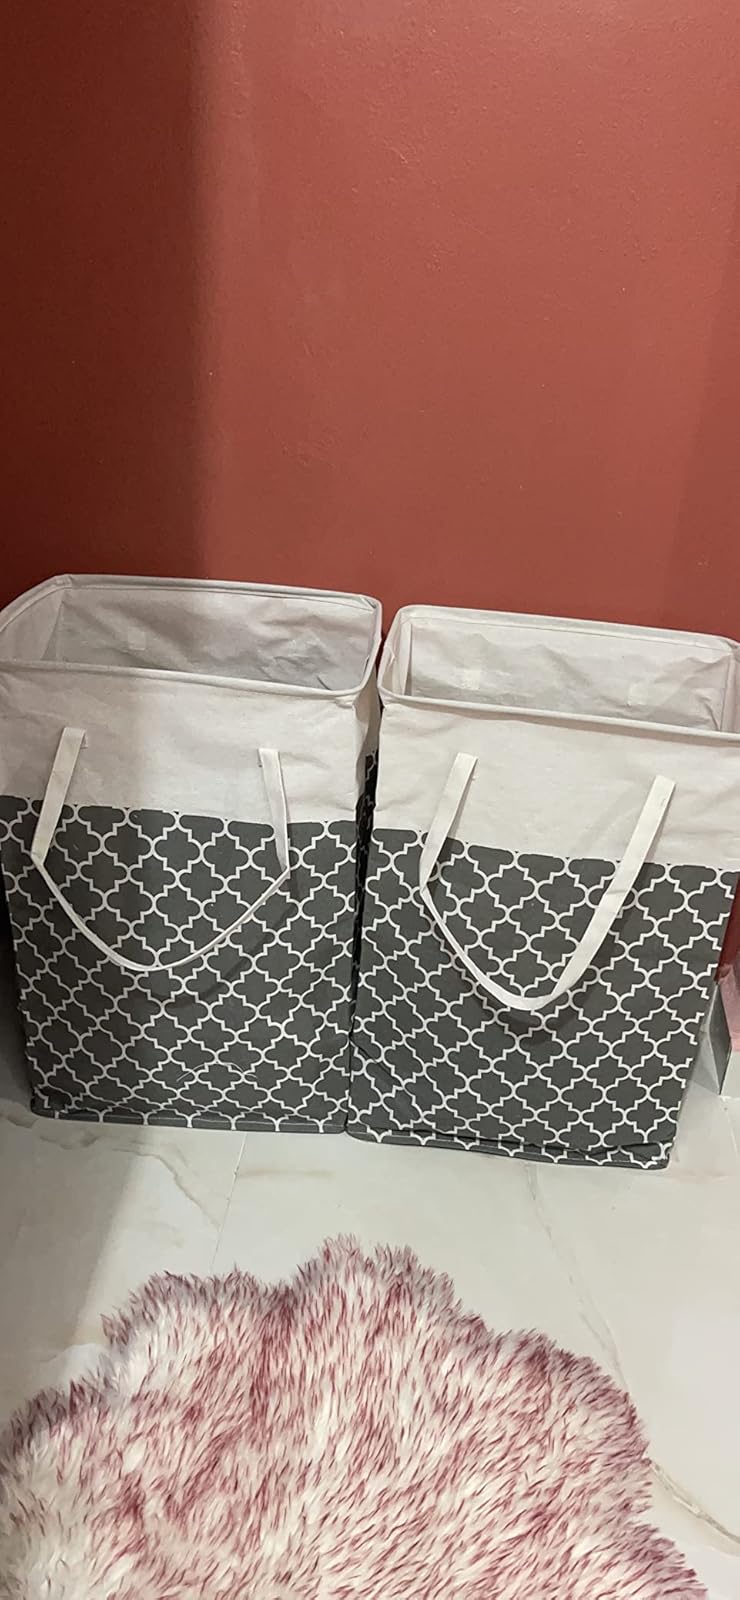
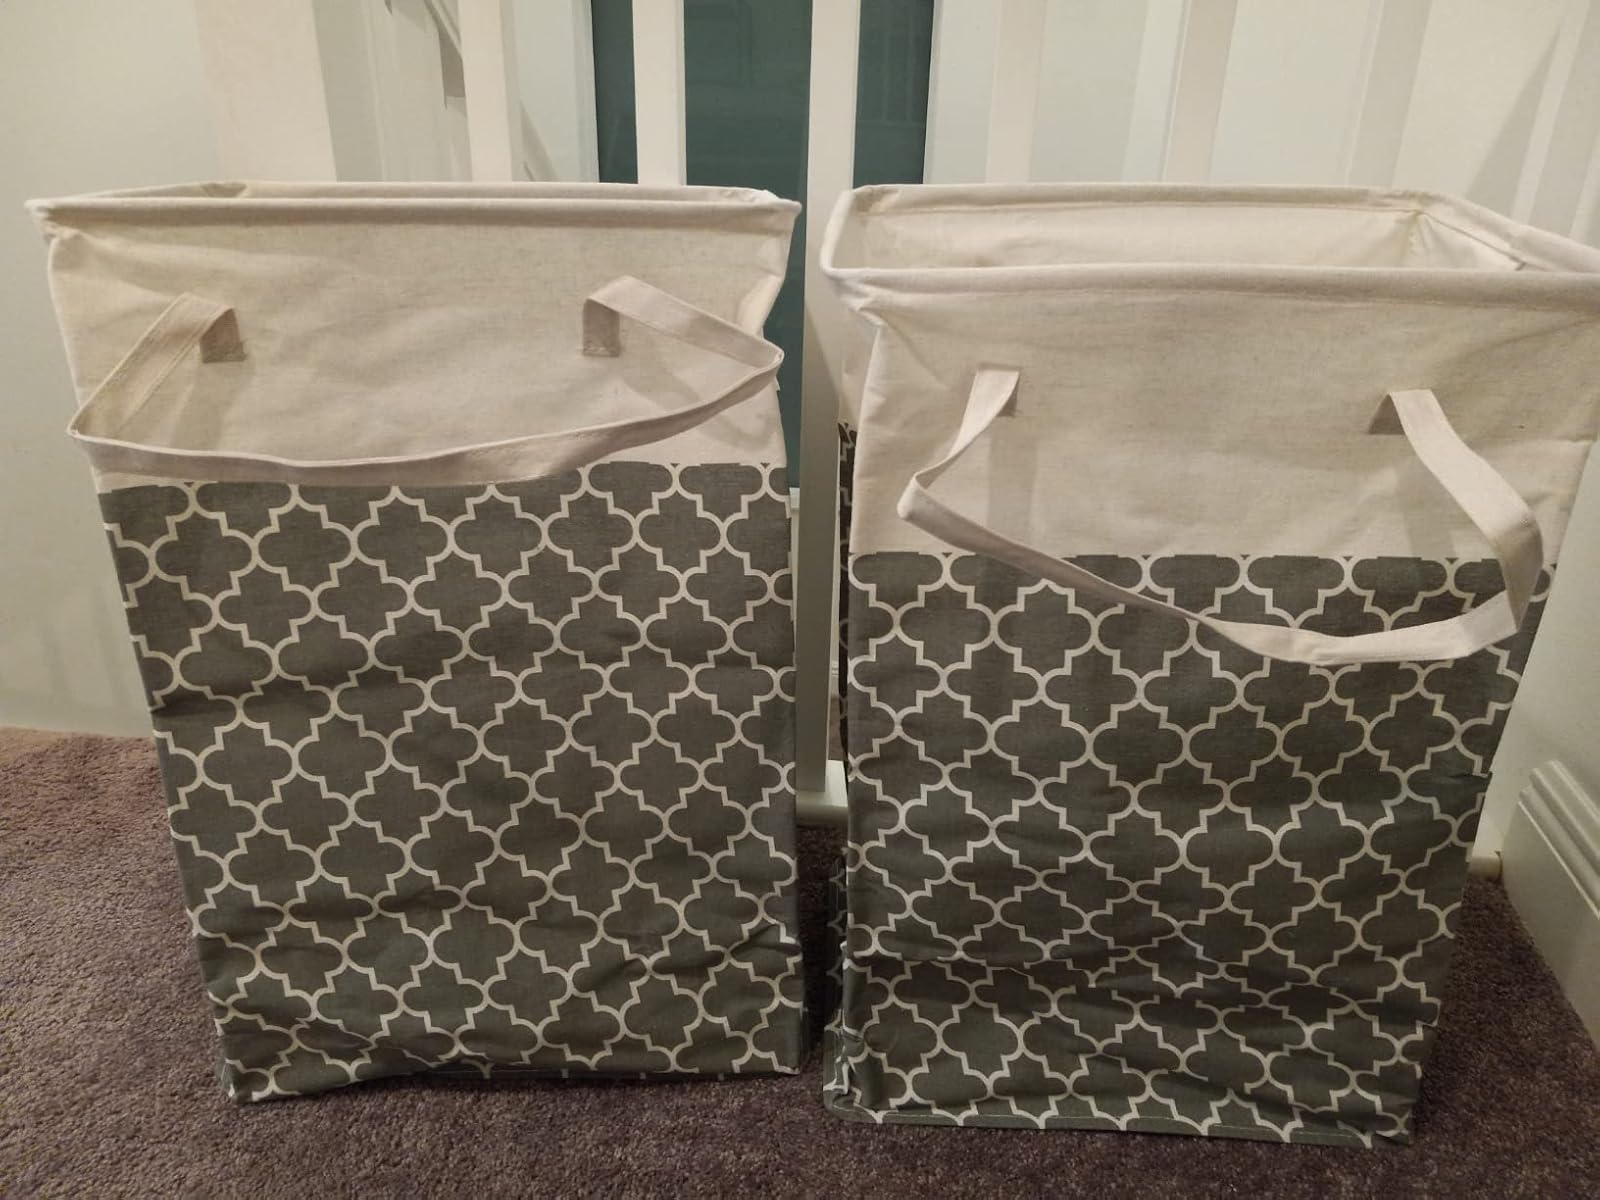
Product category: items_hamper
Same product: yes